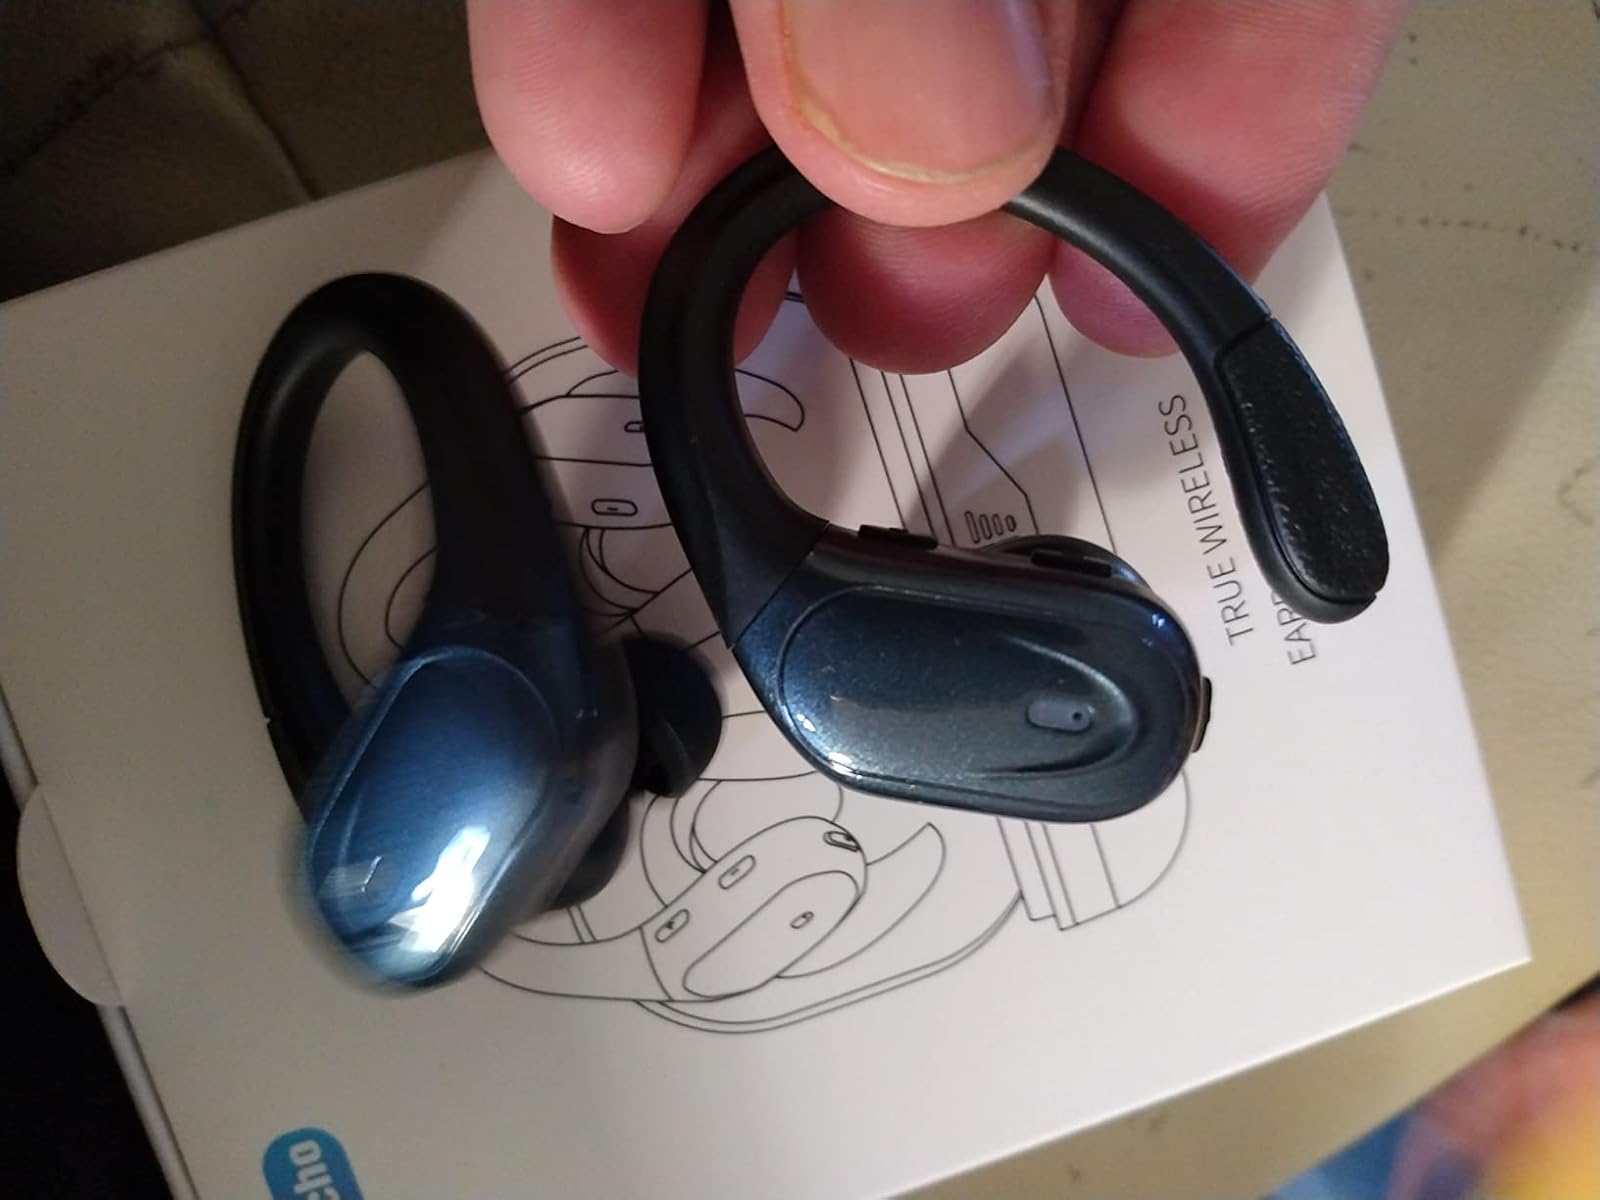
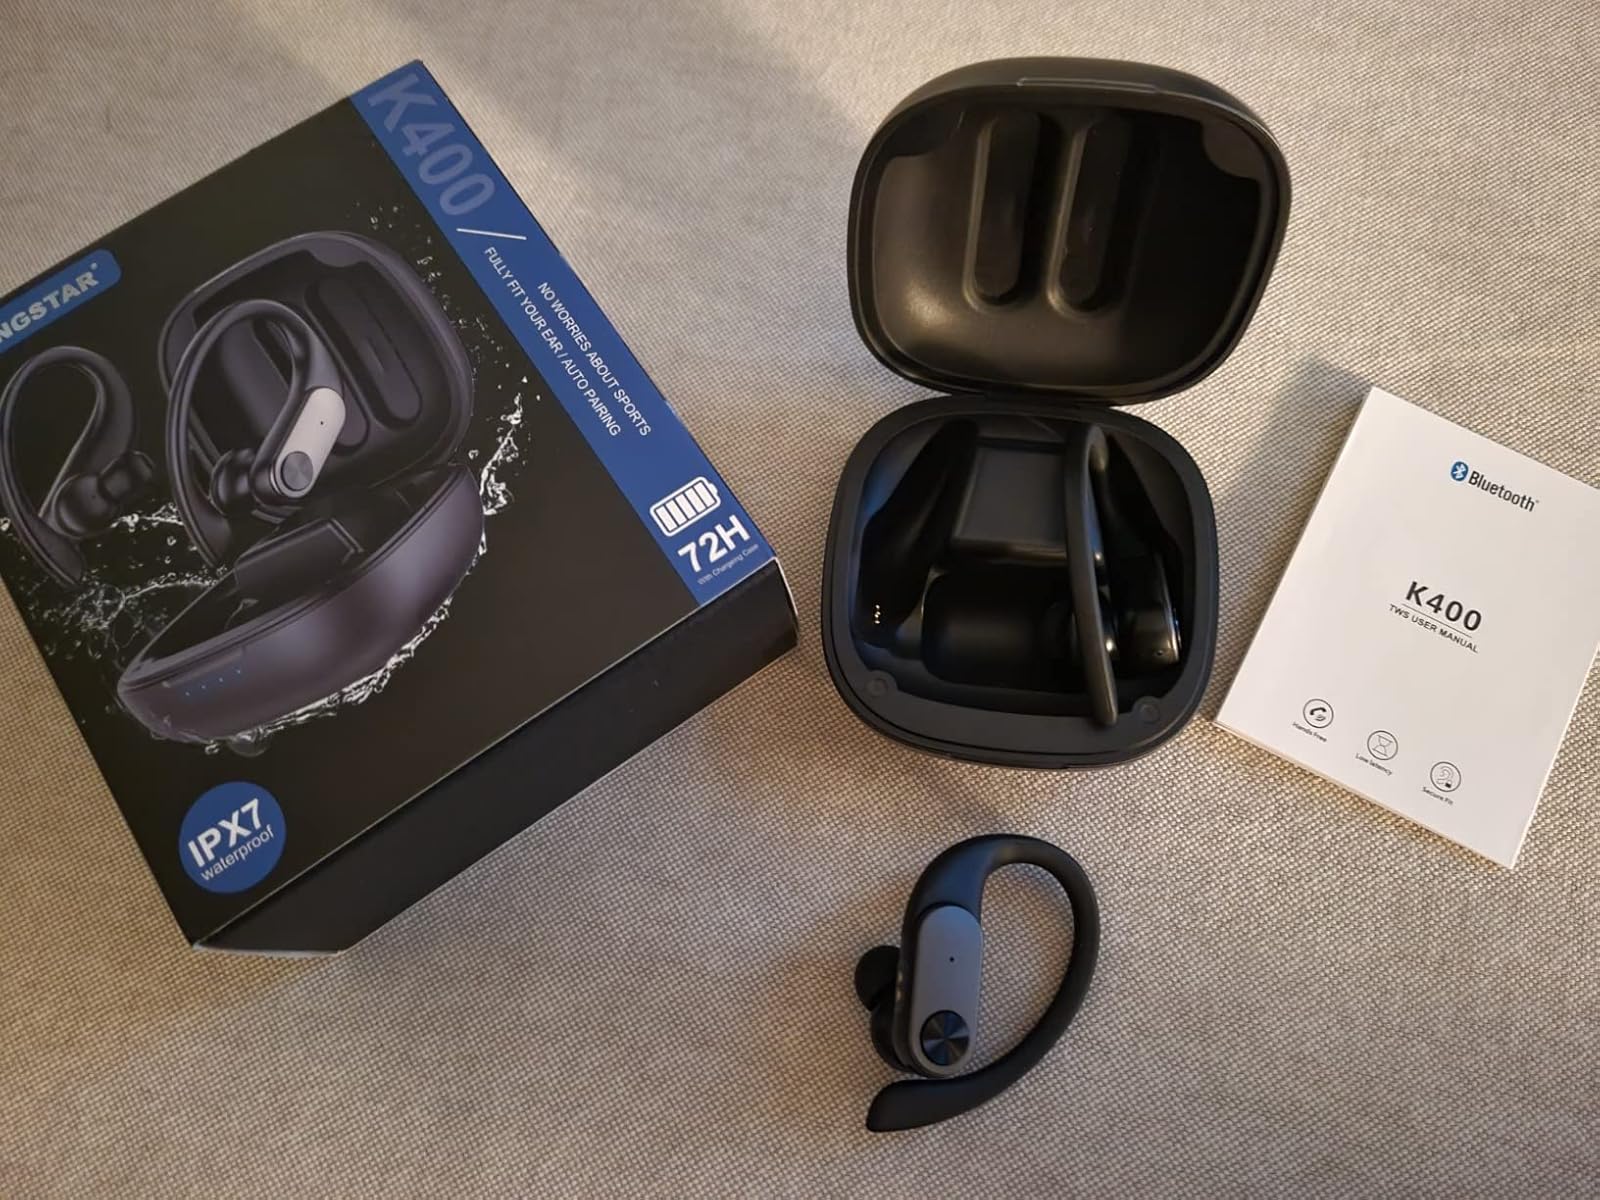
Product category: earbuds
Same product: no